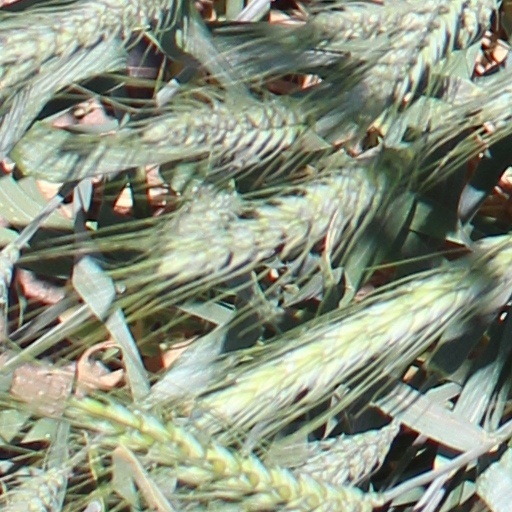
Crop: wheat